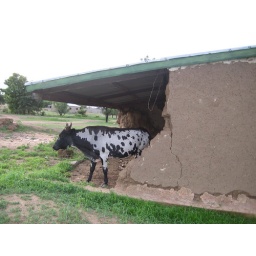
A cow emerging from it's home in a former CHPS zone.